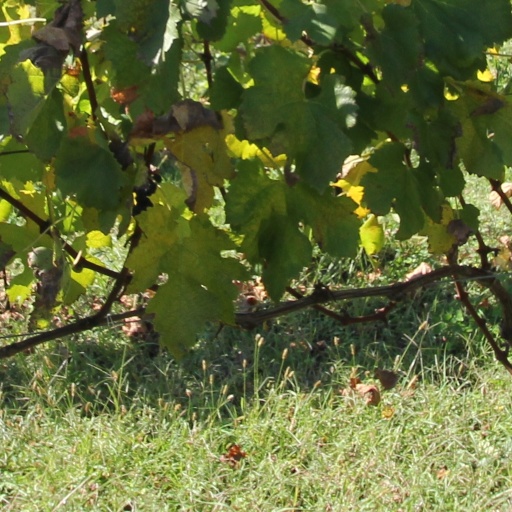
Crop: grape